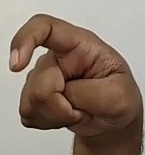
ASL sign: X